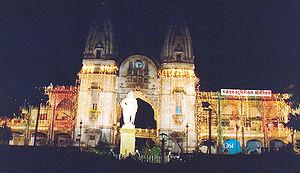
Le Khanderao Market est une construction palatiale située dans la ville de Vadodara, dans l'état du Gujarat, dans l'ouest de l'Inde.